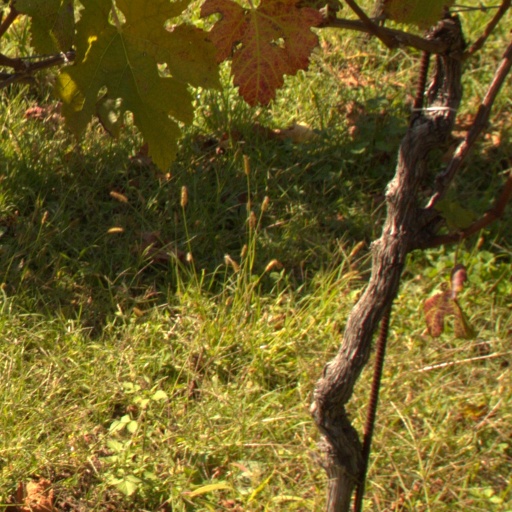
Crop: grape